Herbert Mertin

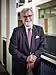
Mertin in 2021

Herbert Mertin (29 April 1958 – 21 February 2025) was a German politician for the FDP and was from 2016 to 2025 minister for justice in the federal state of Rhineland-Palatinate.